The Tonight Show

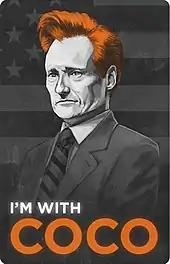
O'Brien quickly gained online support during the controversy.

After a strong debut week, O'Brien's total audience fell precipitously over the summer months, and the program began losing to "Late Show with David Letterman" in overall ratings. In contrast, O'Brien's performance in the crucial 18–49 demographic was favorable, and it was found that he had brought down the median age of "The Tonight Show" audience by a decade compared with his predecessor, indicating that a generational shift was taking effect as O'Brien established himself in an earlier timeslot. Taking this into account, columnist Tom Shales assessed in August 2009 that O'Brien was in a better position than Leno had been when he began his "Tonight Show" run in 1992; Leno consistently lost to Letterman in the ratings for eighteen months before eventually cementing his number one status.